Forearm (firearm component)

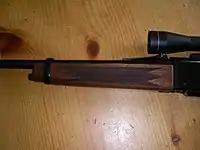
The wood forearm of a Browning BLR

In firearms, the forearm (also known as the fore-end/forend, handguard or forestock) is a section of a gunstock between the receiver and the muzzle. It is used as a gripping surface to hold the gun steady and is usually made out of heat-insulating material such as wood or reinforced plastic. Near the front of the forearm there is often an underside sling swivel stud and sometimes also a barrel-band to secure the forearm to the barrel (as seen in the photo).